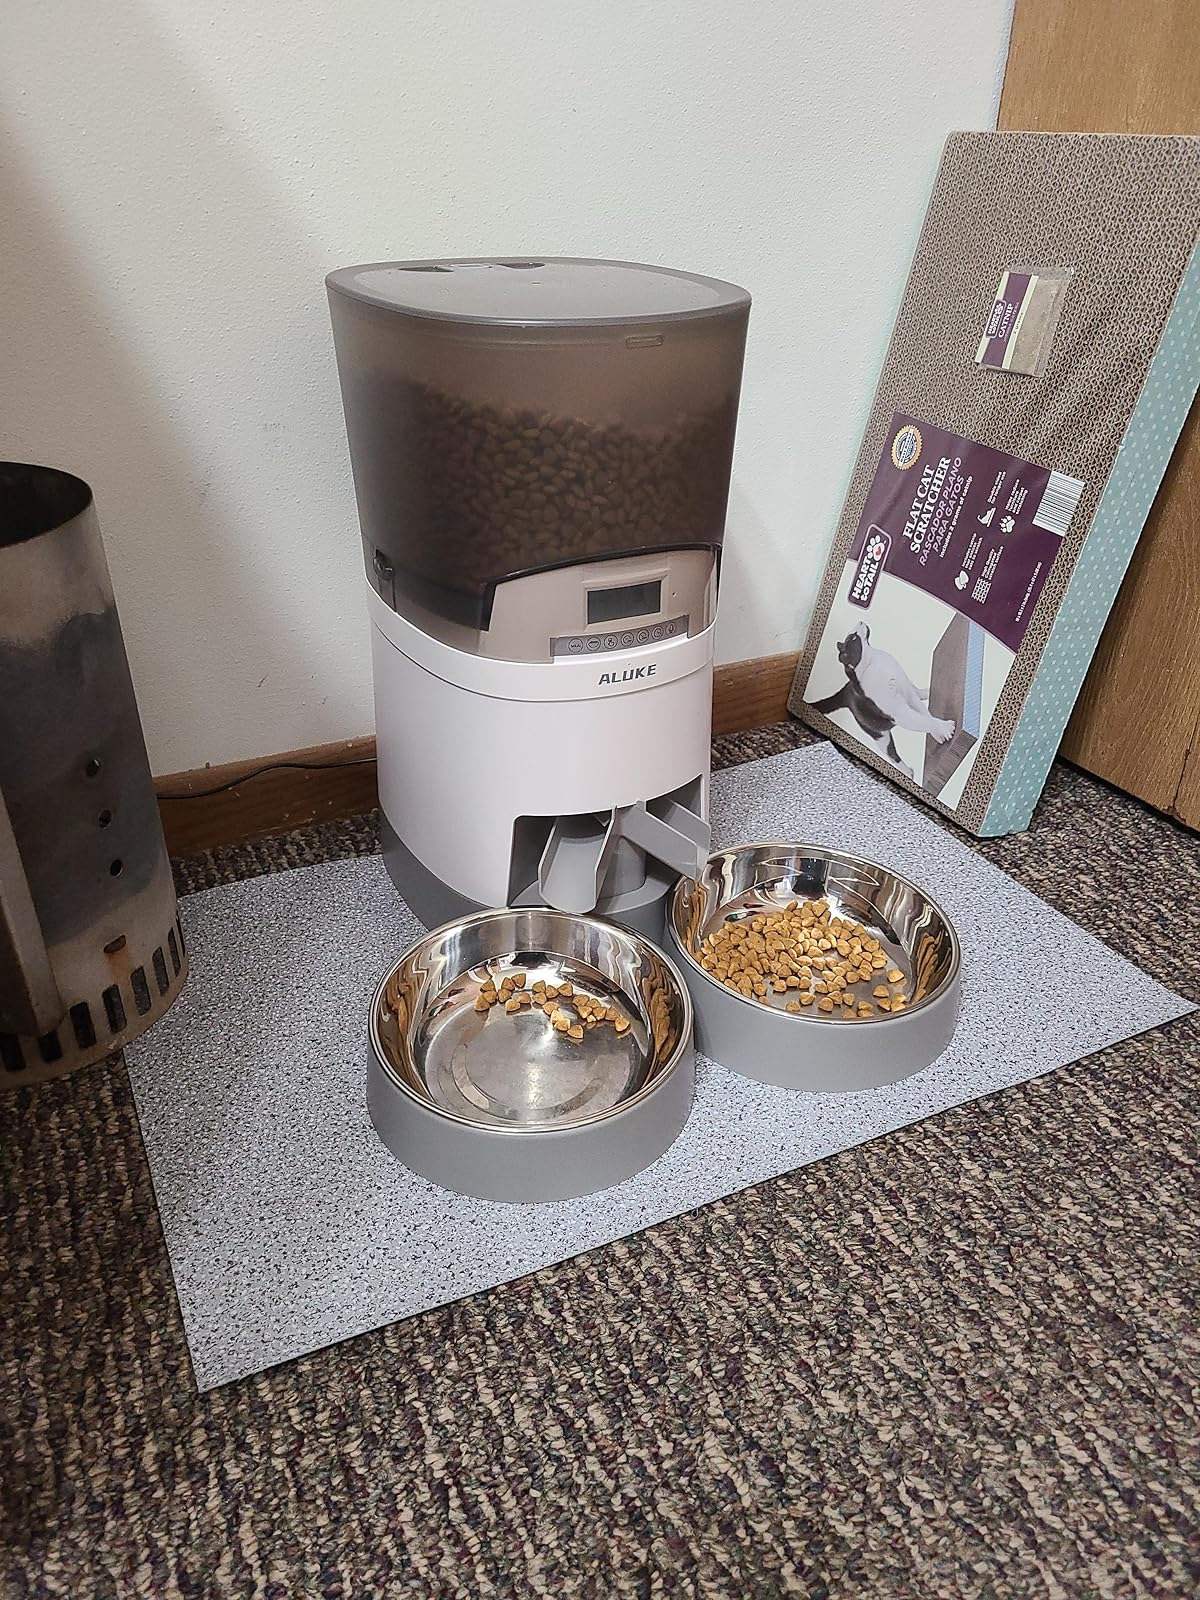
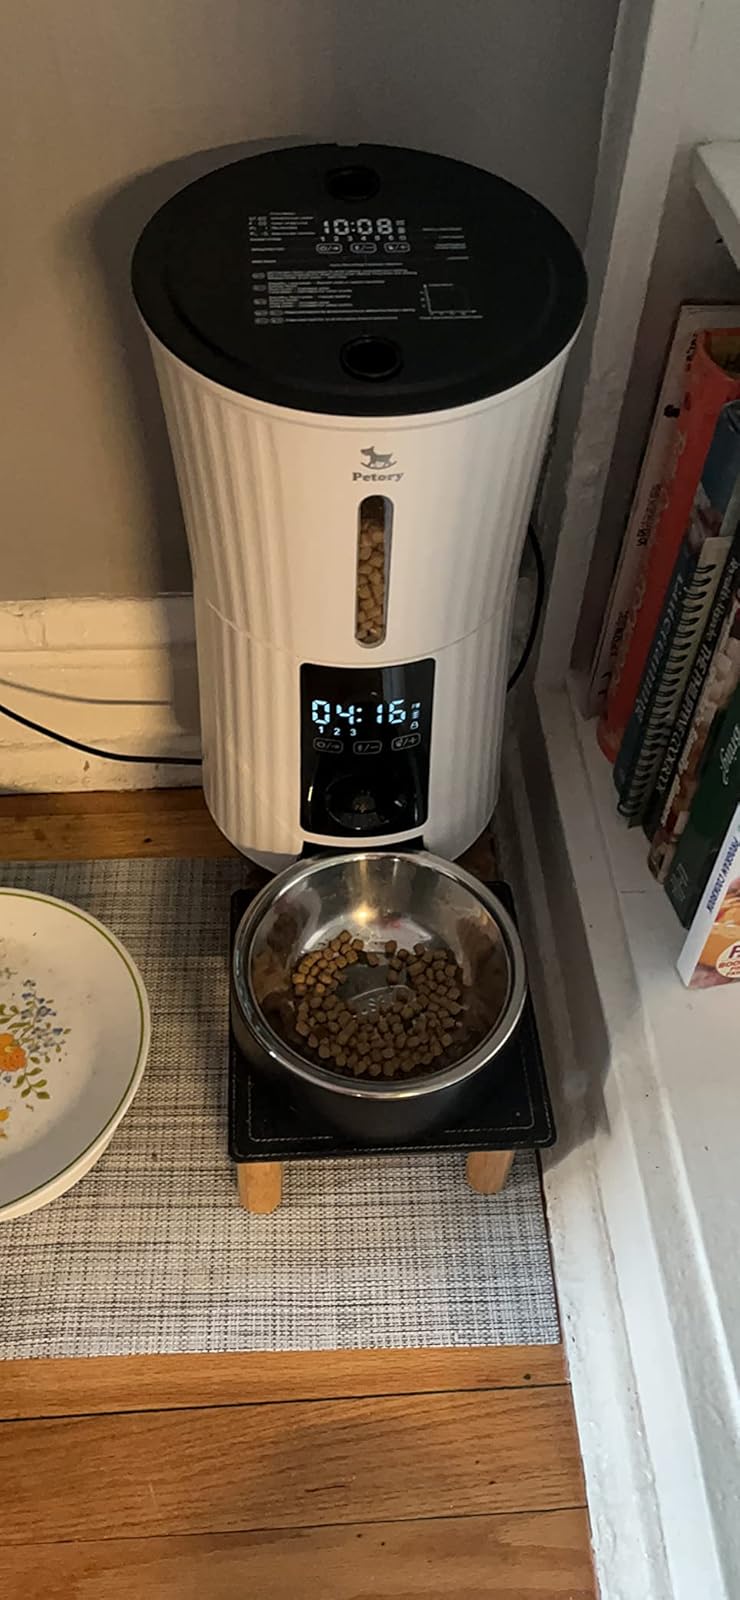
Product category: items_feeder
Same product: no